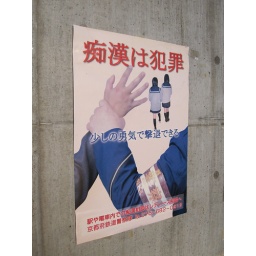
Don't touch school girls! This sign was in the train station and I thought it was hilarious and needed documentation.